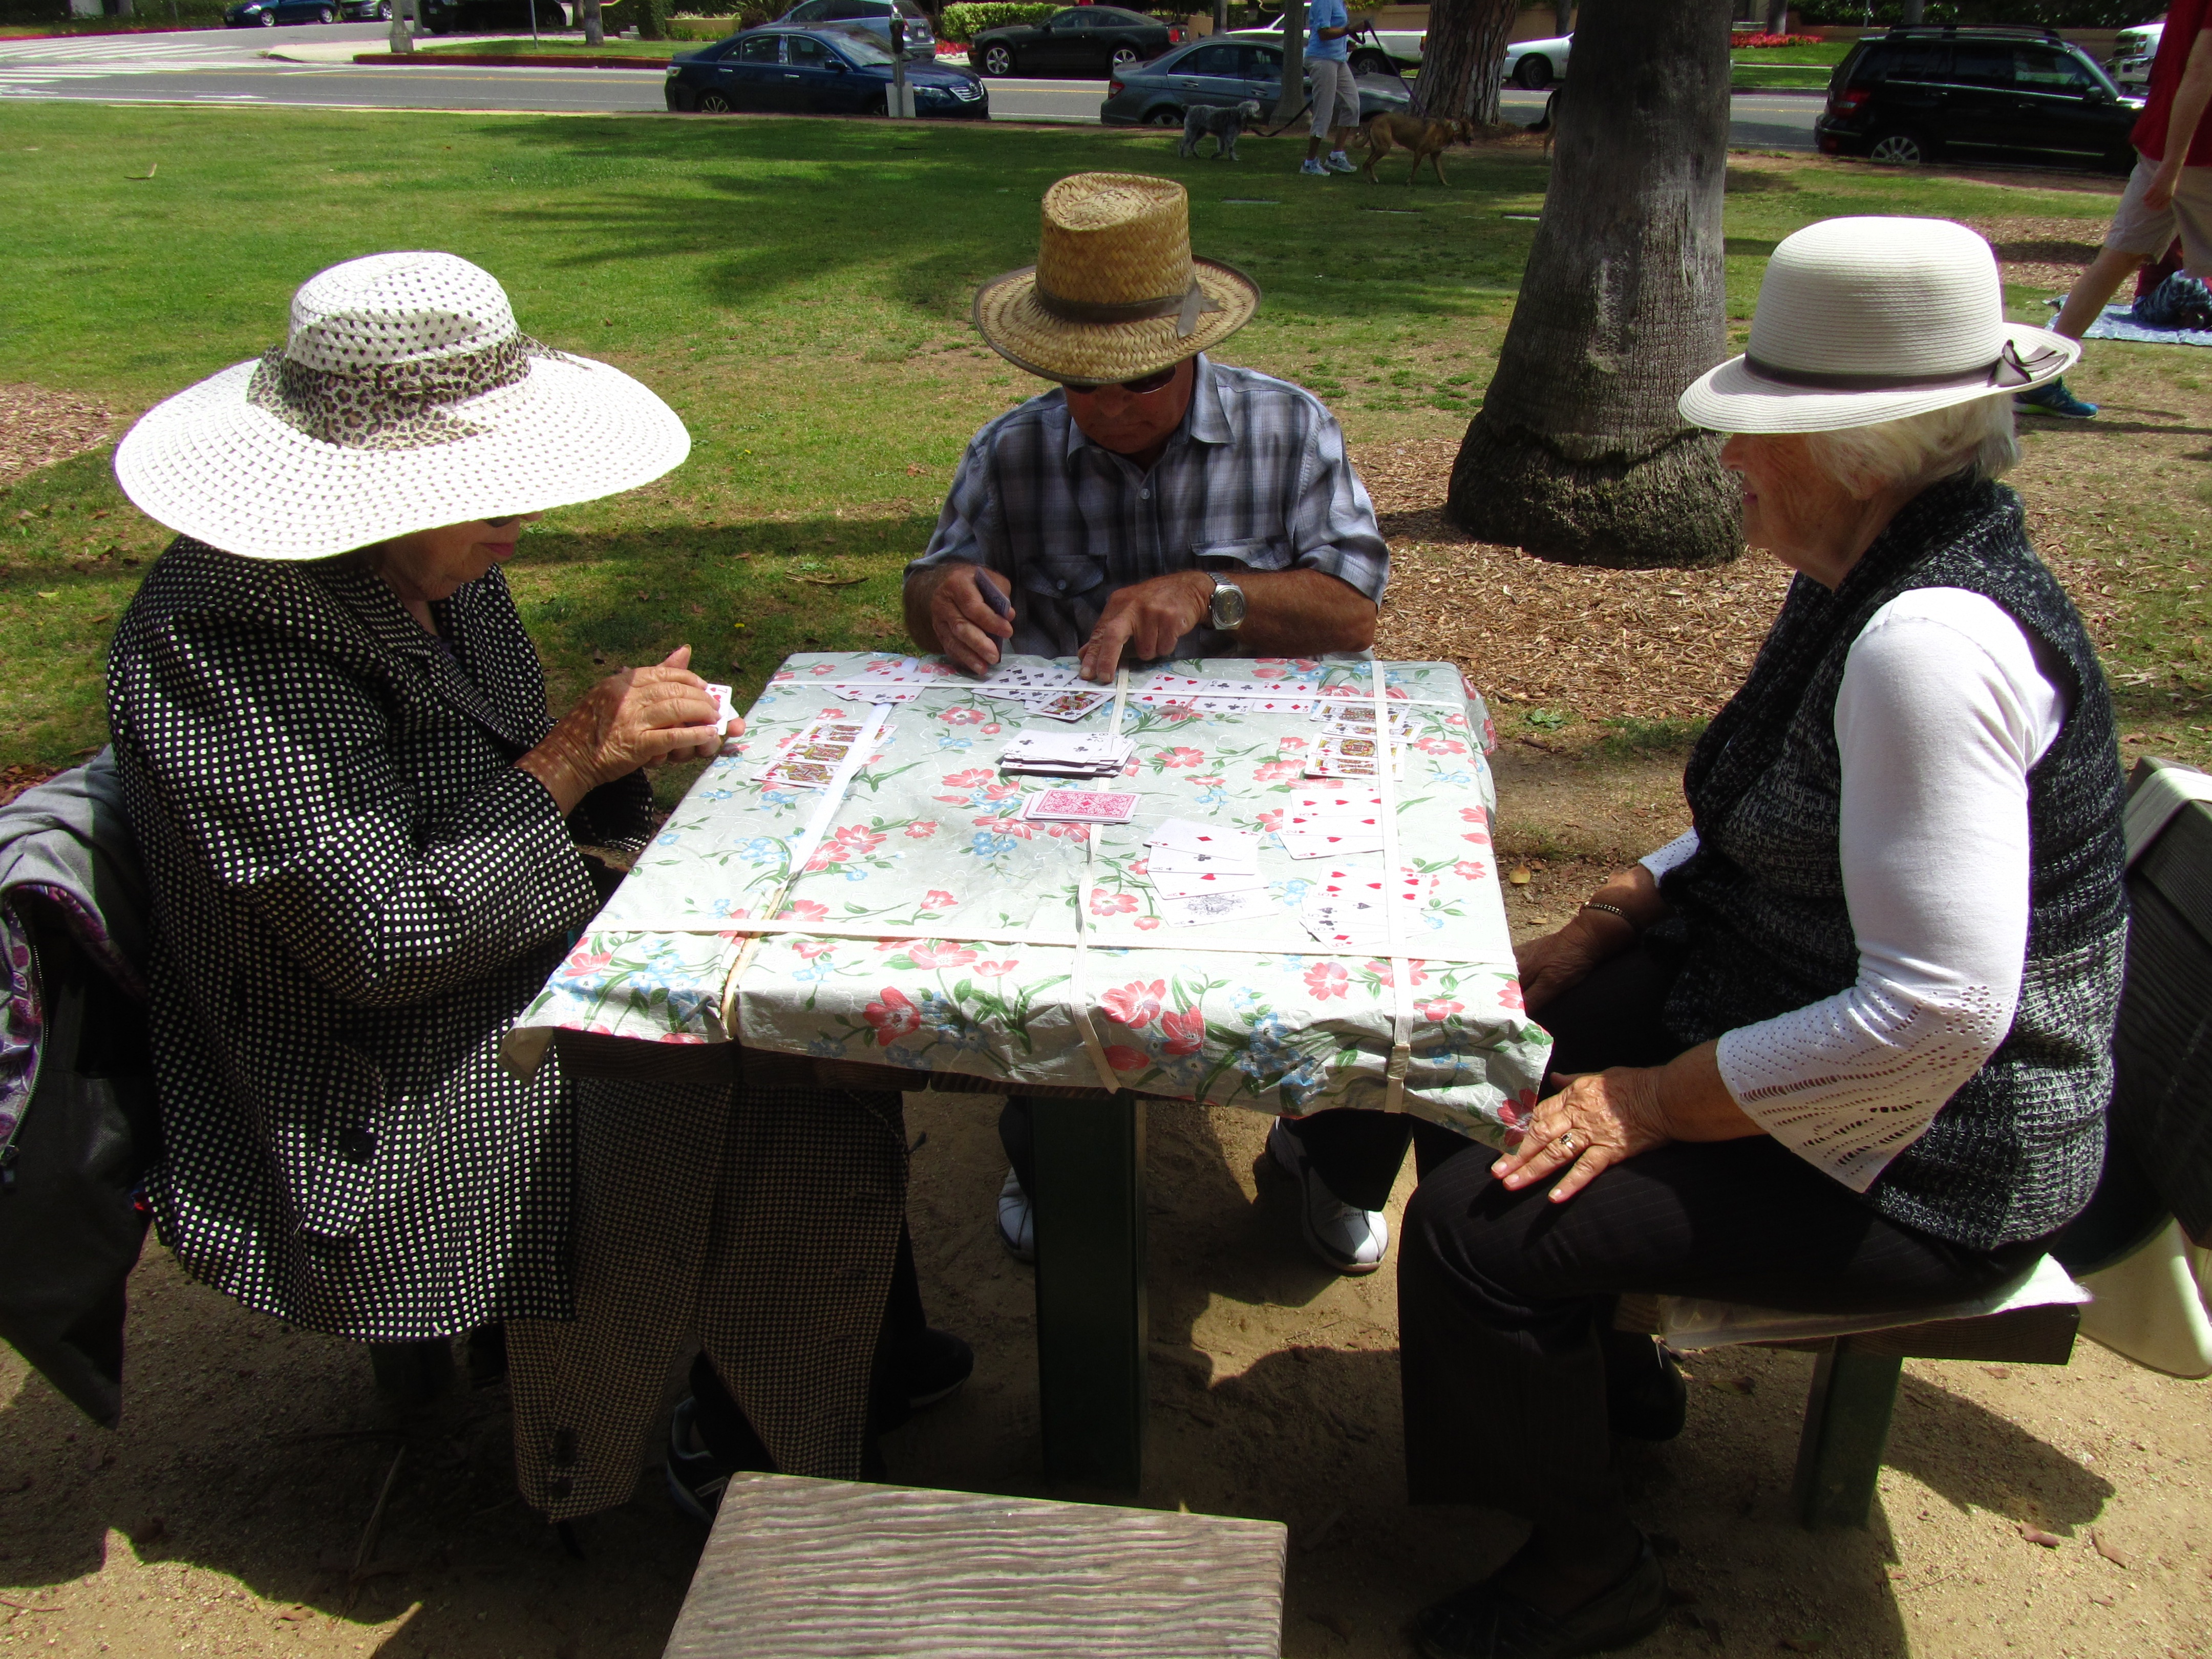
man, outdoor, people, woman, game, summer, spring, community, park, together, lifestyle, leisure, picnic, cards, art, fun, adult, hats, card table